John Lockhart-Ross

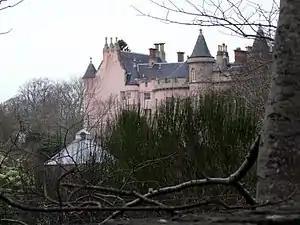
Balnagown Castle

With the death of his brother James in September 1760 Lockhart succeeded to the Ross estate of Balnagown, the entail of which obliged him to take the name of Ross; this he formally did in the following spring, announcing the change to the admiralty on 31 March 1761. He was then at Lockhart Hall, where he seems to have passed the winter on leave, but afterwards rejoined the "Bedford" during the summer. In September he applied to be relieved from the command, and on 27 September was placed on half pay. In the previous June he had been elected member of parliament for Lanark Burghs, but it does not appear that he took any active interest in parliamentary business. He devoted himself principally to the improvement of his estates and the condition of the peasantry, and became known as 'the best farmer and the greatest planter in the country; his wheat and turnips showed the one, his plantation of a million of pines the other'. He was MP for Lanark Burghs from 1761 to 1768 and in 1762, he initiated land tenure reform which would later evolve into the Highland Clearances. He was MP for Lanarkshire from 1768 to 1774.